Tse (Cyrillic)

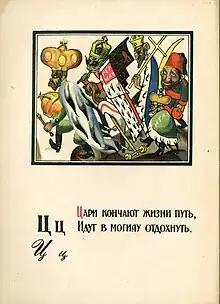
"Tse", from the "Alphabet Book оf the Red Army Soldier" (1921)

Tse (Ц ц; italics: "Ц ц" or Ц ц; italics: "Ц" "ц"), also known as Ce, is a letter of the Cyrillic script.